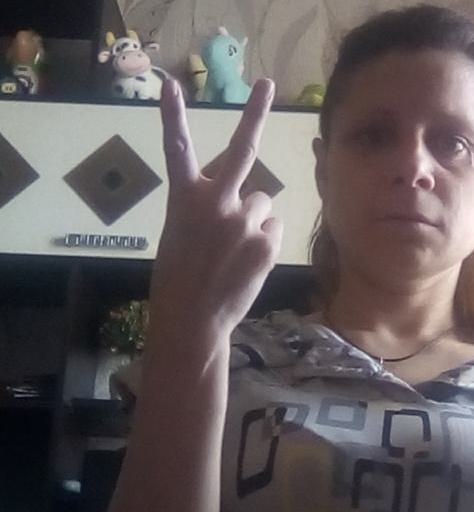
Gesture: peace_inverted